Riverview, Ottawa

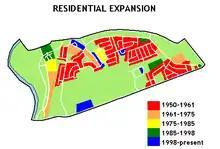
Urban expansion in Riverview from 1950 to 2005.

The area now known as Riverview was mostly farmland belonging to the Township of Gloucester until it was annexed by the city of Ottawa in 1950. During this time, the only settlement was on the northern edge of what is today Riverview, and was the village of Hurdman's Bridge. There were also some buildings along River Road (today's Riverside Drive) and the CN railway along the Rideau River. The neighbourhood was established in 1952 on a Central Mortgage and Housing Corporation plan. In the 1950s the neighbourhood was primarily built-up to serve the post-war baby boom era. Hurdman's Bridge would be eventually demolished to make way for a parkland, rail land, and the new Queensway freeway. Over the next few decades, housing for lower class and lower-middle-class people were also built in the mostly middle-class neighbourhood. This included a large number of apartment buildings lining Riverside Drive, the Alta Vista apartments, community housing on Station Boulevard and on Russell Road. Construction of low-rent housing on Station Boulevard was opposed by many of the community's residents, as well as both of the area's aldermen. After this stage of development, townhouses were built in various locations of the neighbourhood. More recent developments are mostly middle-class developments, and also for retired people. The post-war housing is very heterogeneous, but newer developments are more homogeneous in character.